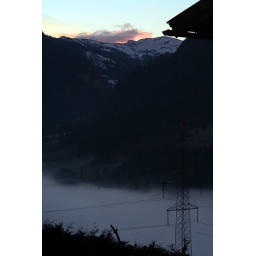
Fog in Valley colorful cloud